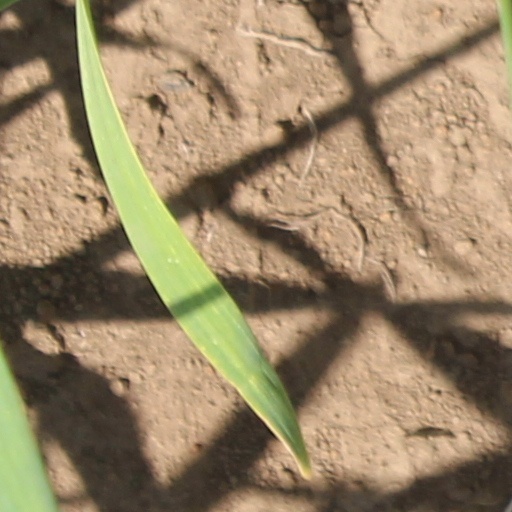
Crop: wheat